Chlemoutsi

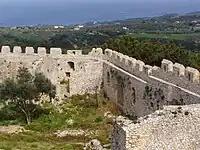
The walls of Chlemoutsi

With the Ottoman conquest, the castle lost much of its strategic significance. However, it was occupied by the Venetians during the Ottoman–Venetian War of 1463–79, and attacked by the Knights of Malta in 1620. During the period of Venetian rule in the Peloponnese (1687–1715) after the Morean War, it served as the seat of a fiscal district. Moreover, the reports of the Venetian governors at the time dismiss Chlemoutsi as small in size and barely inhabited. In 1701 the "provveditore generale" Francesco Grimani proposed that it be destroyed, as it was too far from the sea—a vital concern for the maritime-minded Republic—and difficult to defend, and recommended that Glarentza, by then abandoned and ruined, be rebuilt instead. In 1715, the Morea returned to Ottoman control, and by the early 19th century, the fortress had been completely deserted. In 1825, during the Greek War of Independence, the forces of Ibrahim Pasha of Egypt took the castle and dismantled a portion of its walls so that it could not be used by the Greek rebels.